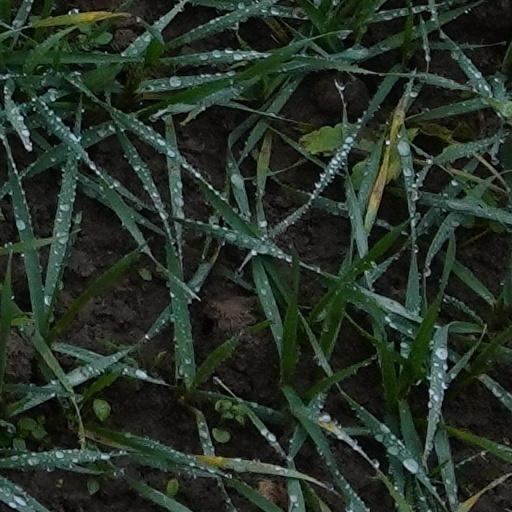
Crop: wheat